Mole Valley District Council

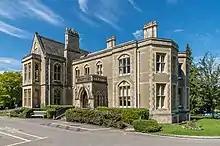
Pippbrook House: Council's offices until 1984.

The council is based at Pippbrook on Reigate Road in Dorking, which was purpose-built for the council and opened in 1984. It was built in the grounds of a large Victorian house, called Pippbrook House, which had served as the headquarters of the old Dorking Urban District Council from 1931 and then as Mole Valley District Council's headquarters until the new building opened.